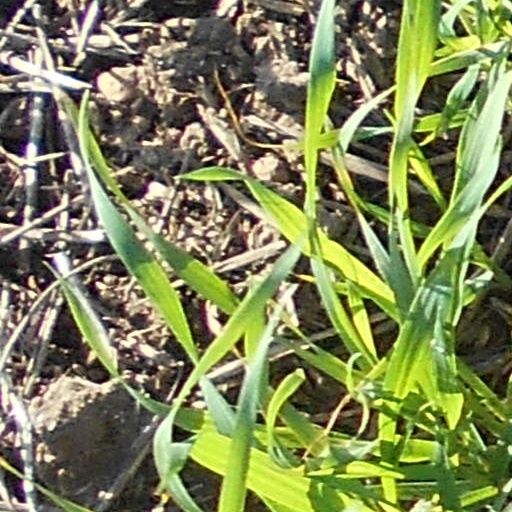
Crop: wheat